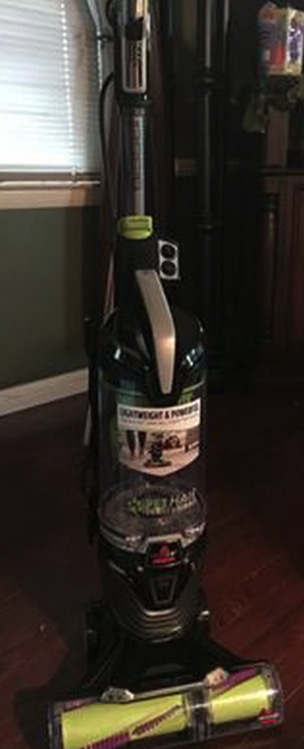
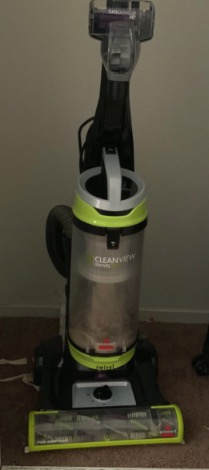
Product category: items_vacuum
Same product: no